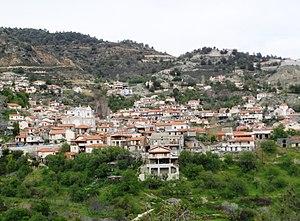
Peléndri est un village de Chypre de plus de 1 074 habitants.